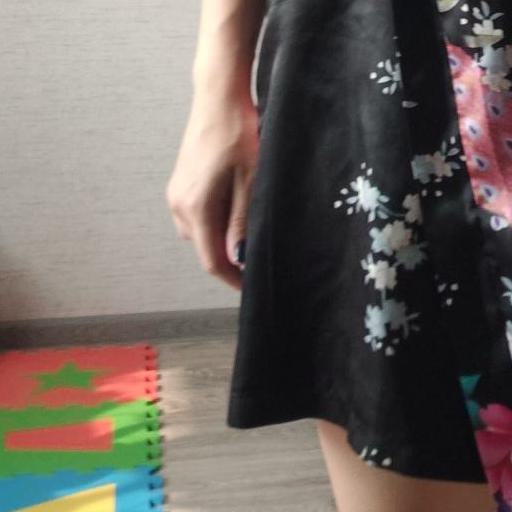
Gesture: no_gesture